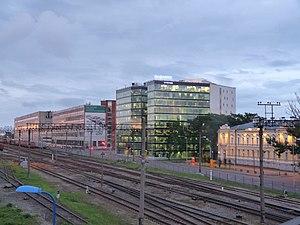
Sõjamäe est un quartier du district de Lasnamäe à Tallinn en Estonie.